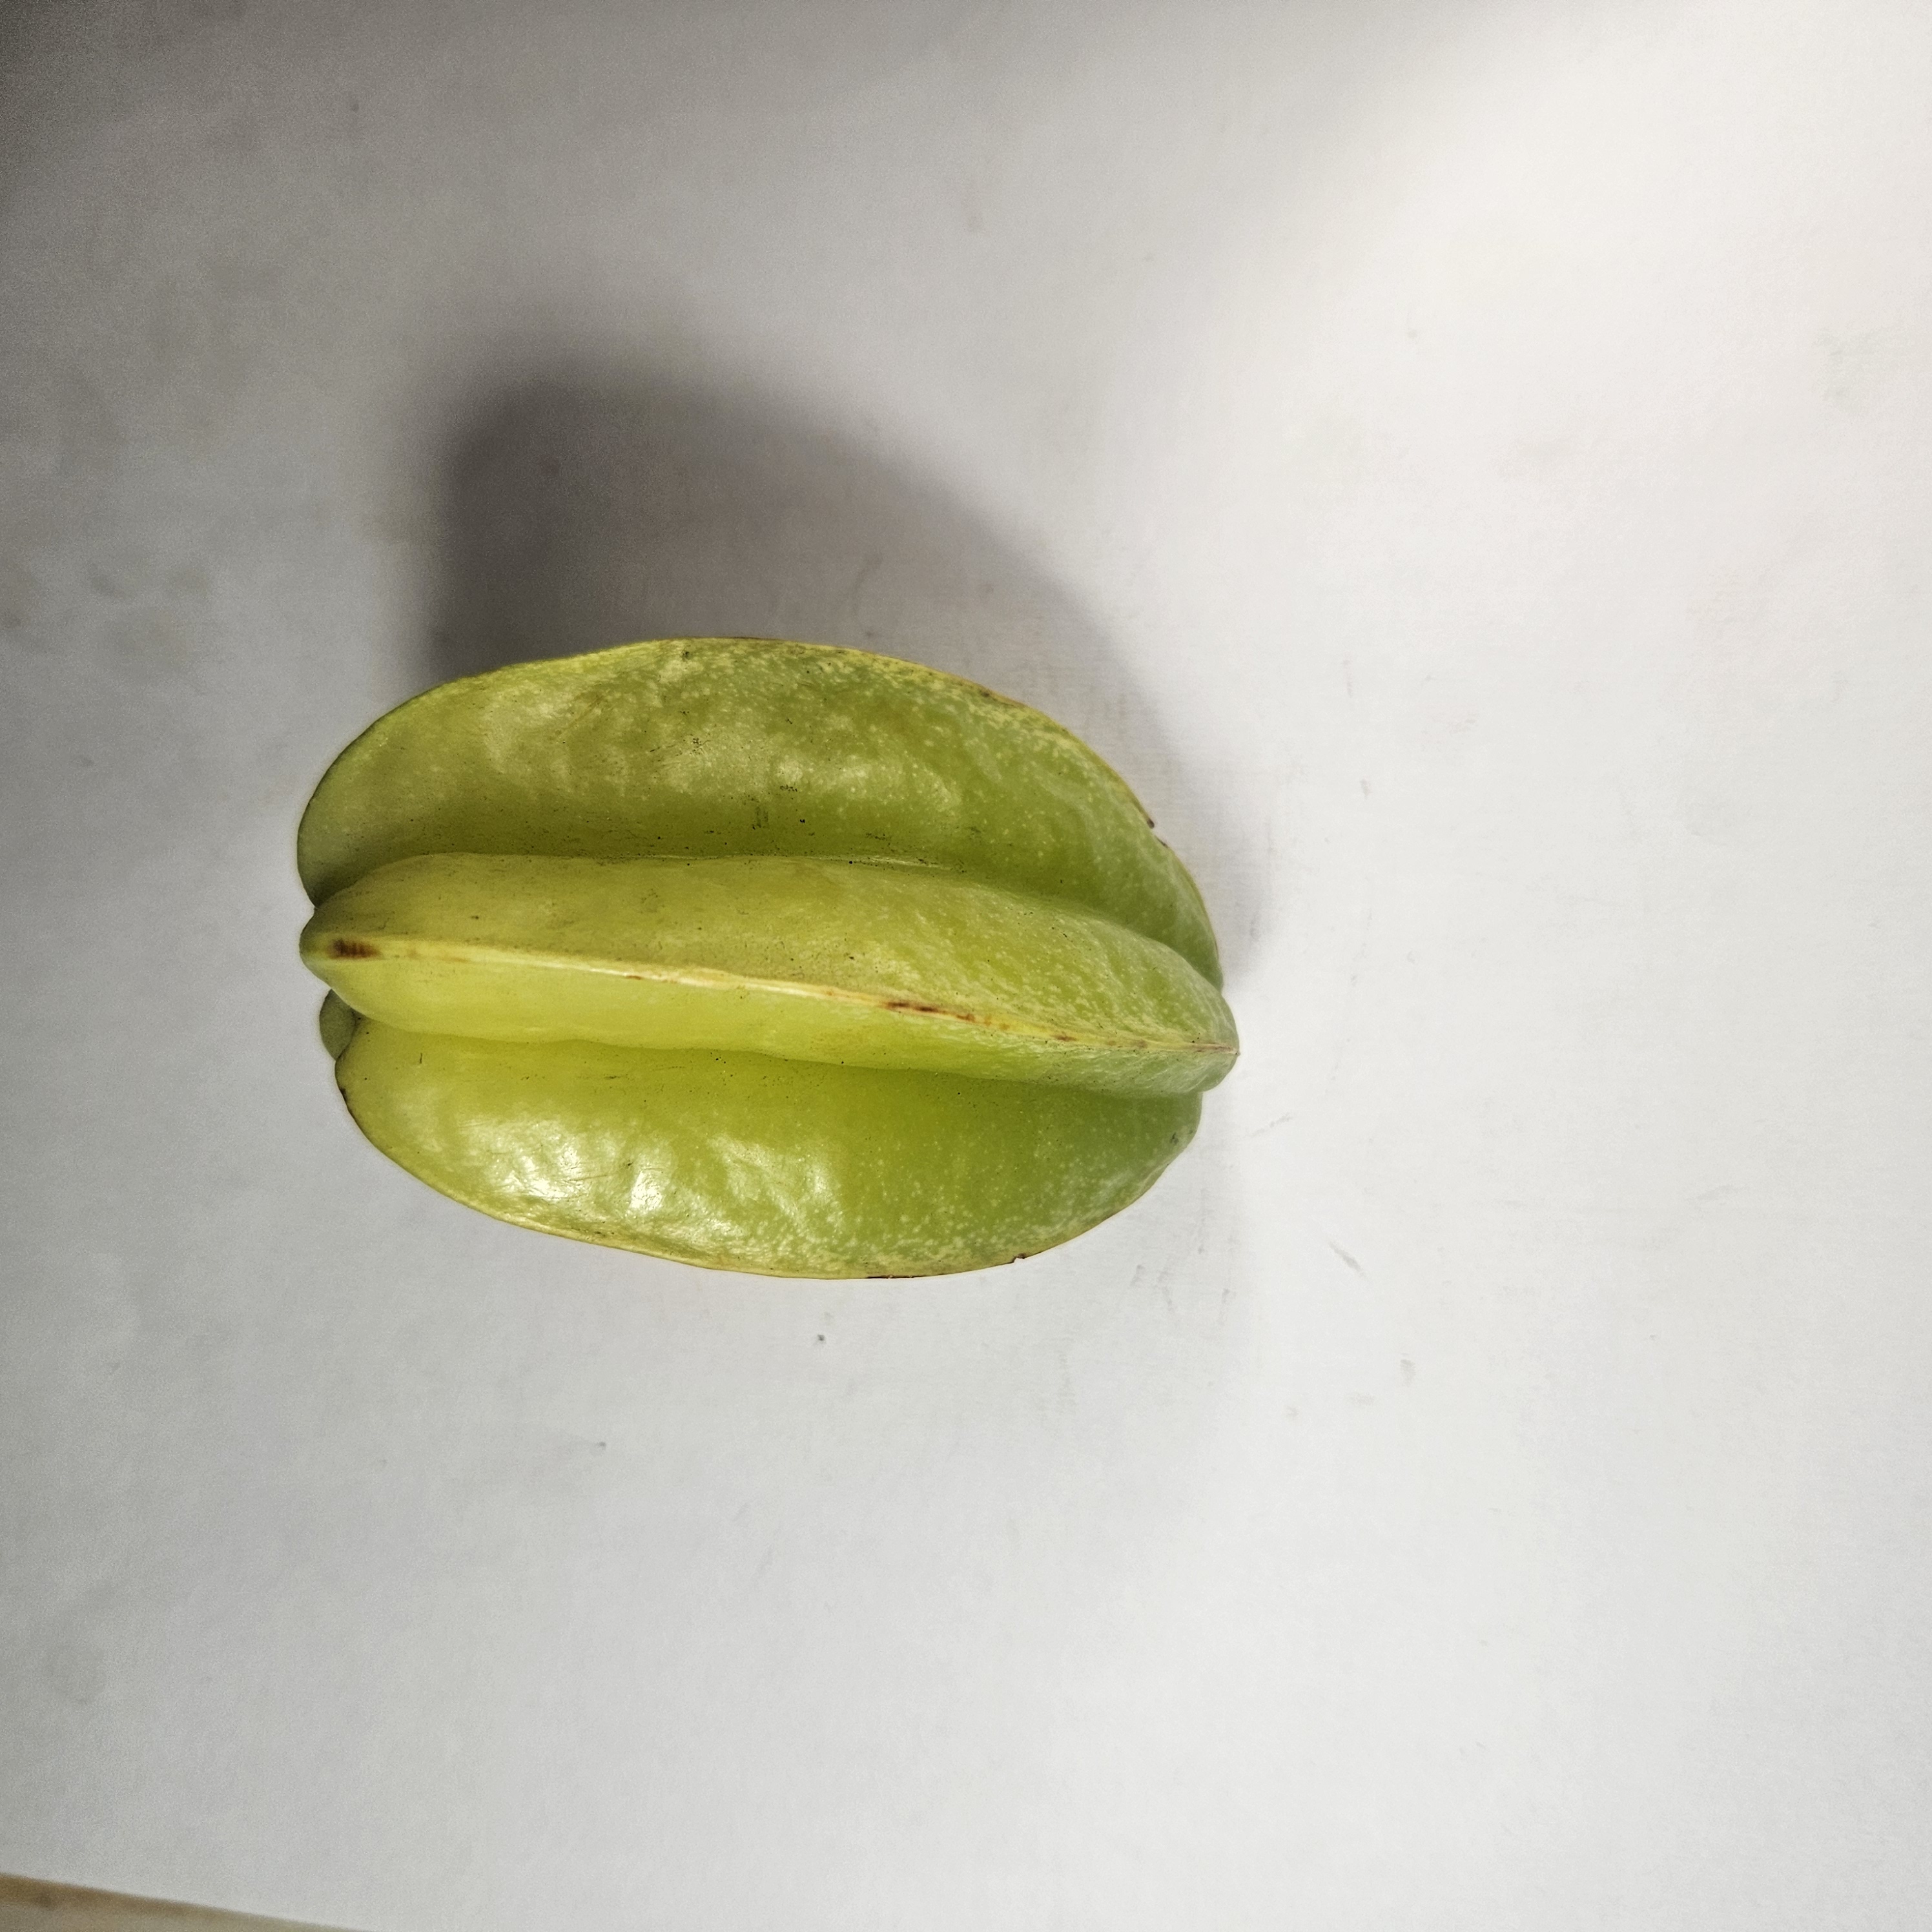
Label: Healthy Fruits